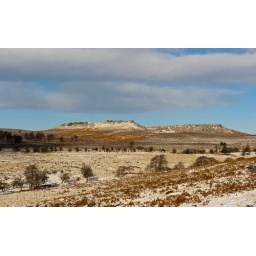
Looking out across the snowy landscape. I like the contrast of the blue sky against the snow.